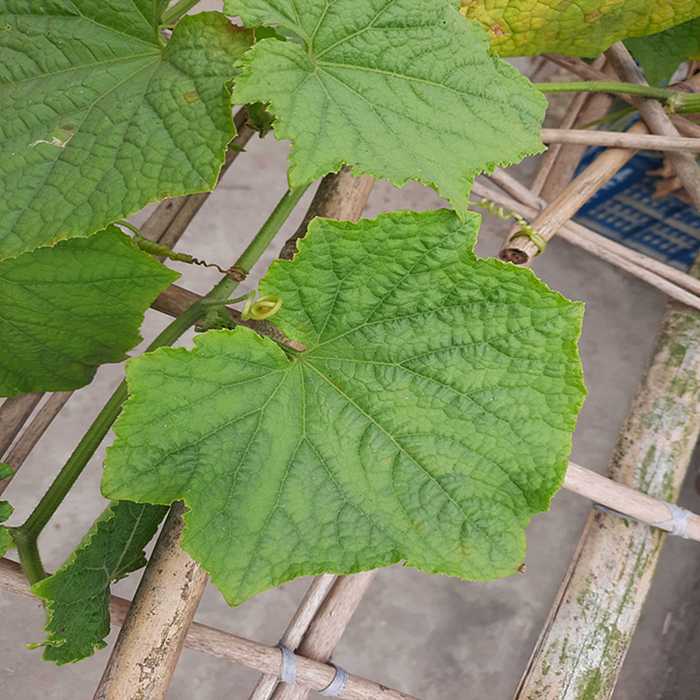
Plant: Cucumber
Label: Fresh leaf